The Everglades (TV series)

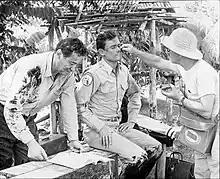
Ron Hayes (Lincoln Vail) being made up for a scene

The Everglades is an American crime-adventure television series that aired in syndication for one season from 1961–62 and in reruns. Ron Hayes starred as Constable Lincoln Vail, a law enforcement officer of the fictional Everglades County Patrol who traveled the Florida Everglades in an airboat, a vehicle which was often the focus of the program. Hayes, a northern California actor and stuntman, was an avid outdoorsman and conservationist.